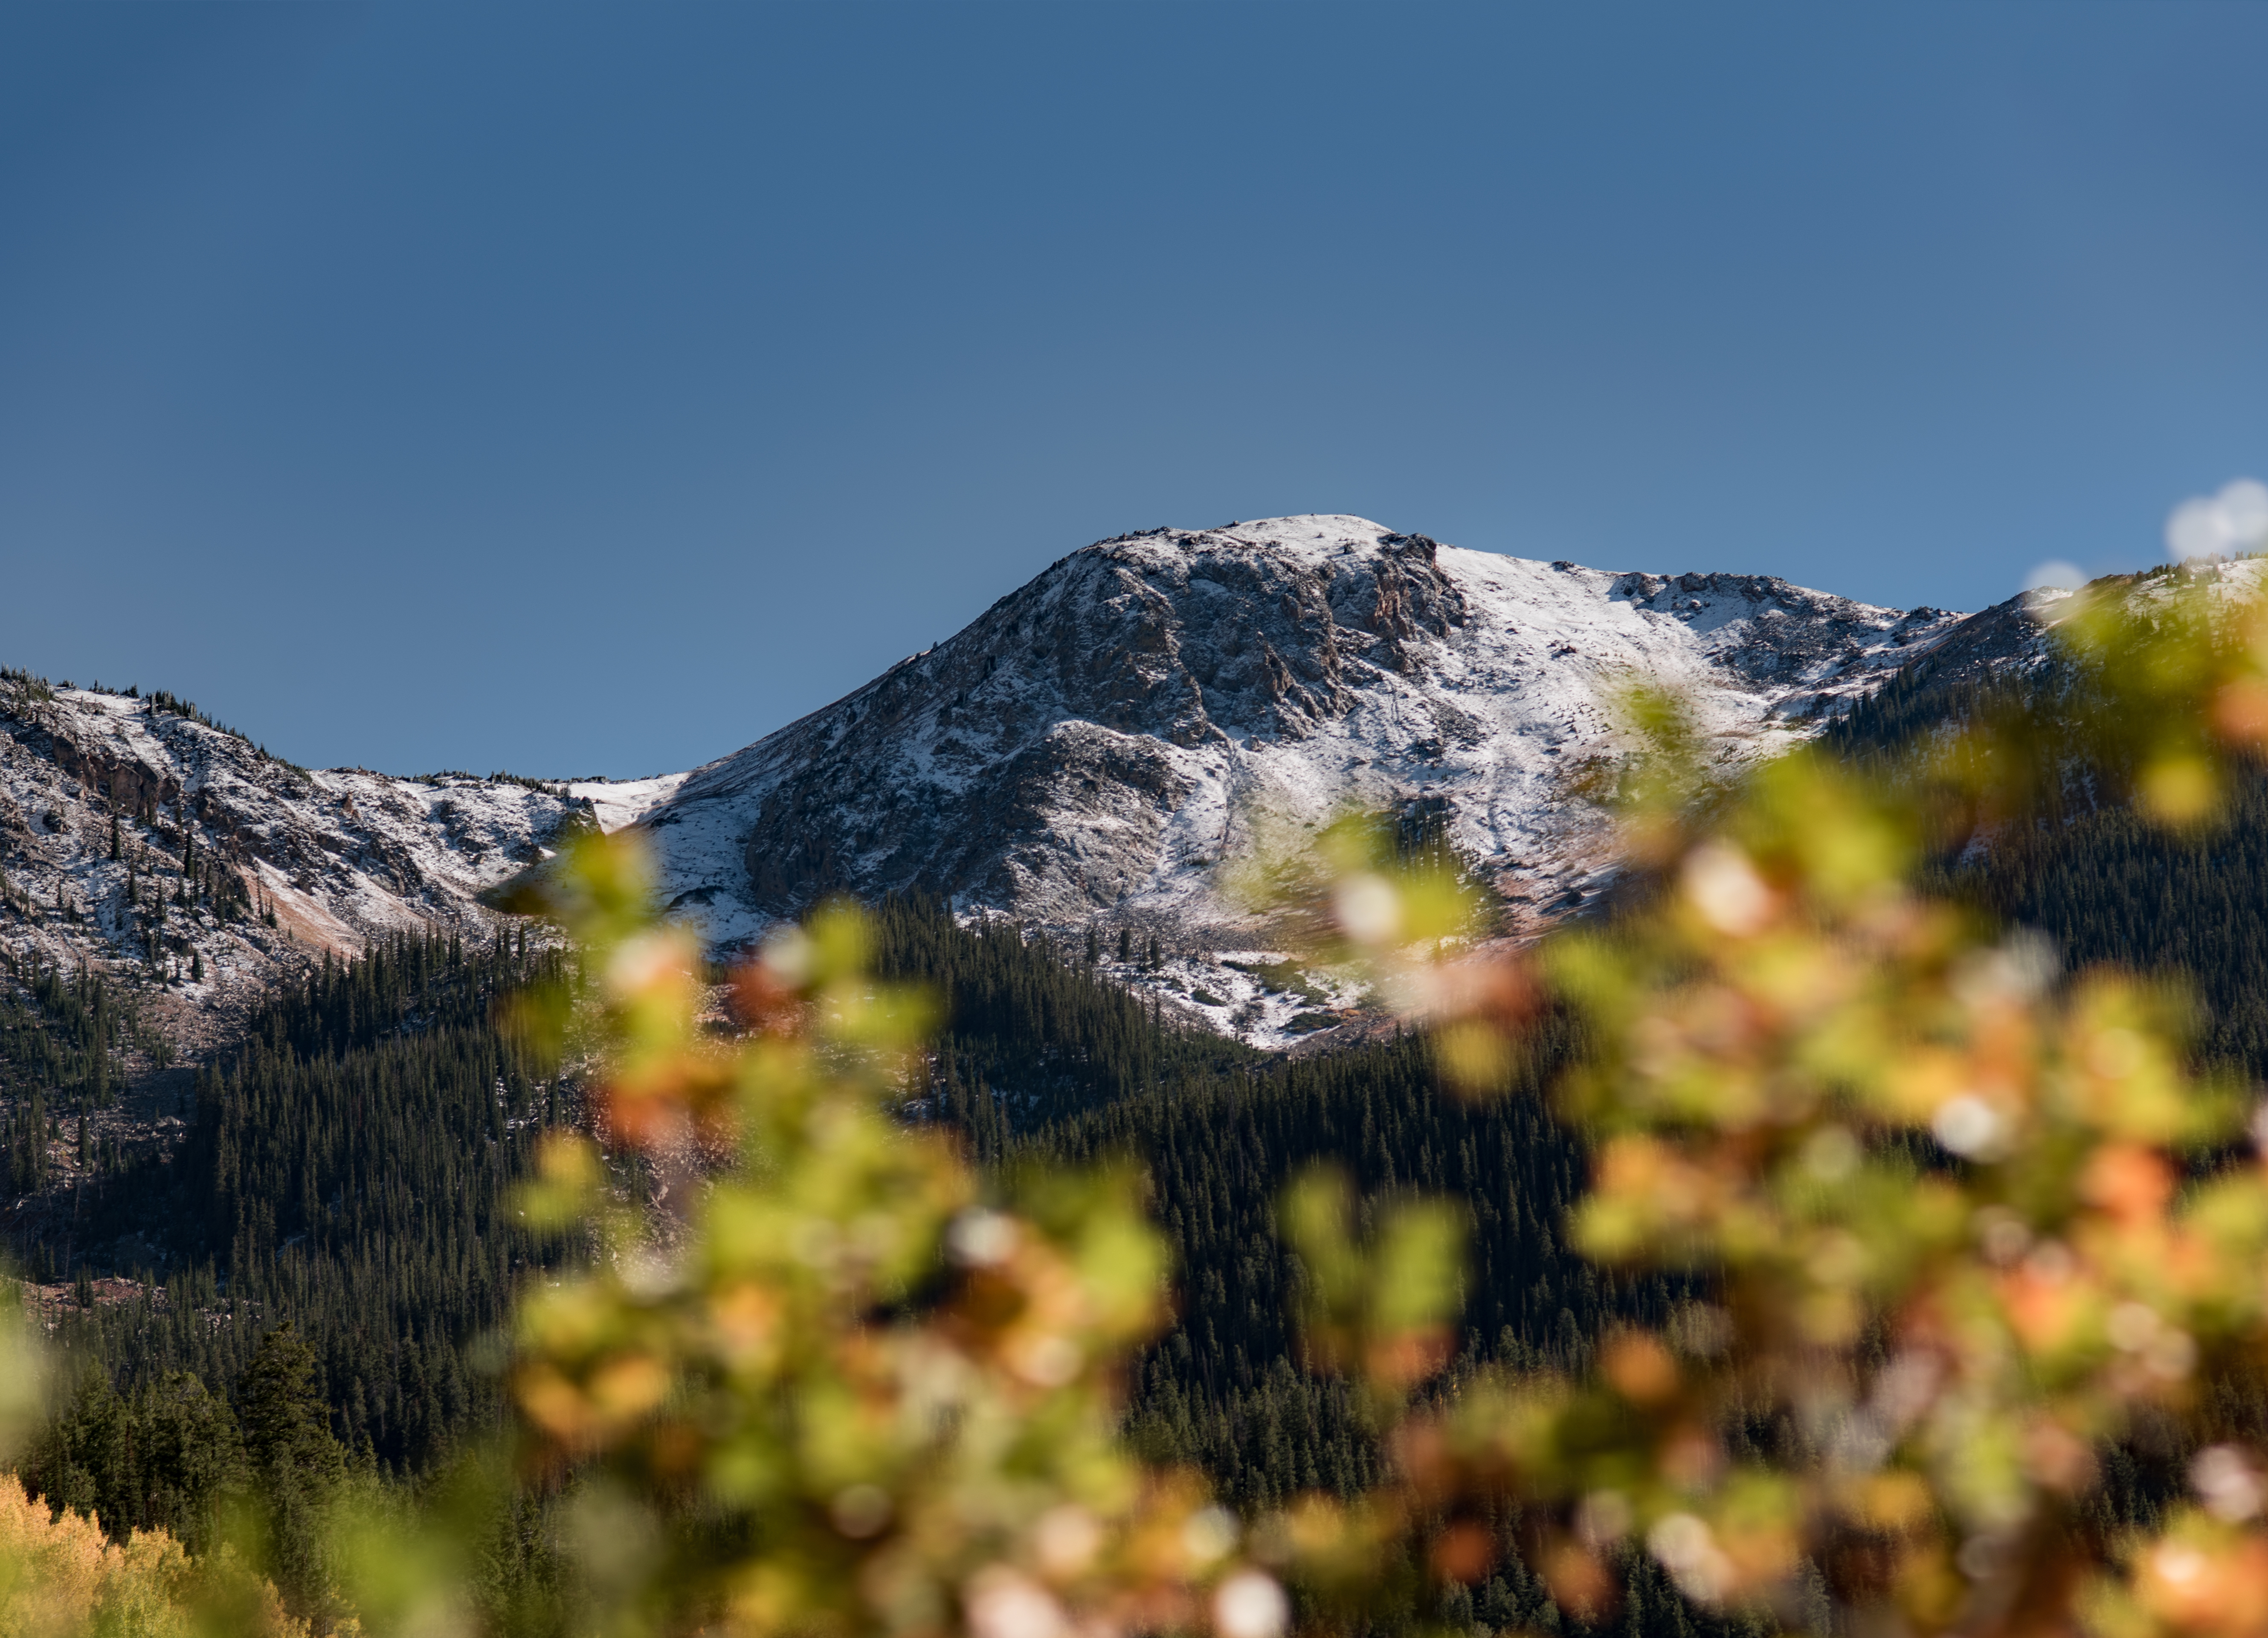
landscape, tree, nature, forest, grass, rock, wilderness, walking, mountain, snow, plant, meadow, sunlight, leaf, hill, flower, mountain range, autumn, season, ridge, wildflower, alps, plateau, landform, geographical feature, mountainous landforms